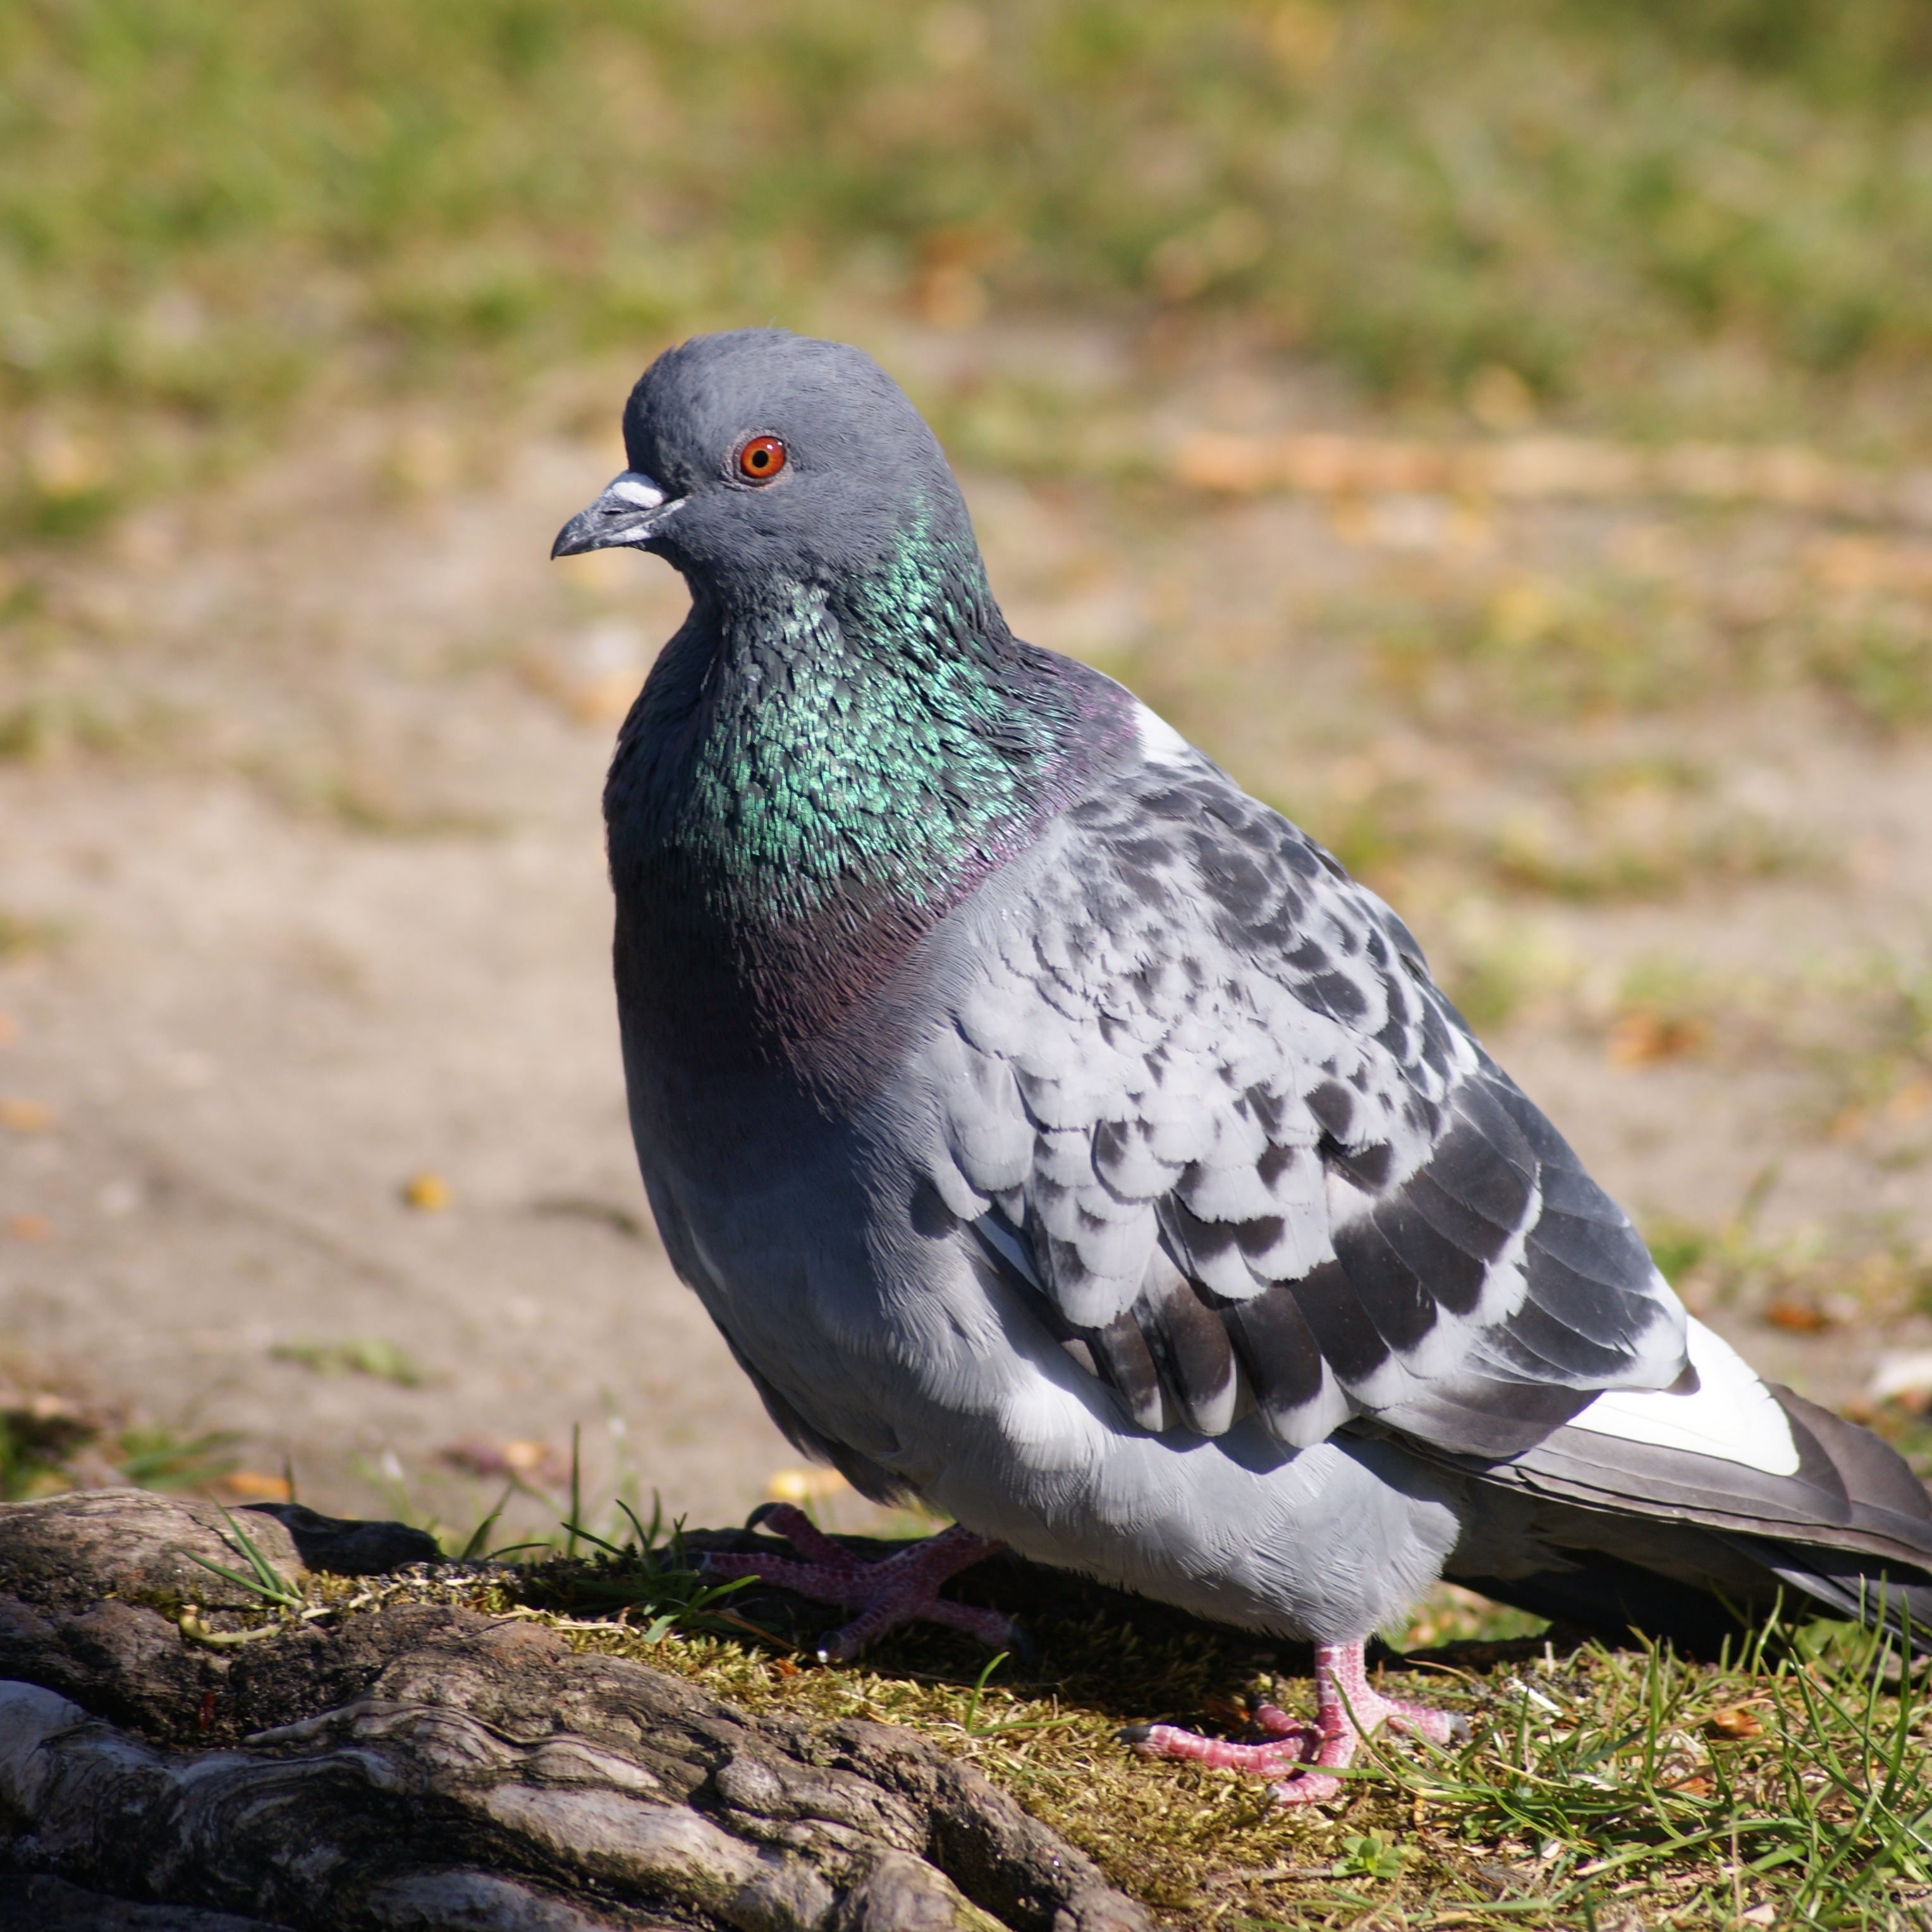
nature, bird, wing, animal, wildlife, beak, feather, fauna, birds, dove, vertebrate, animal world, pigeons and doves, stock dove, bird pigeon